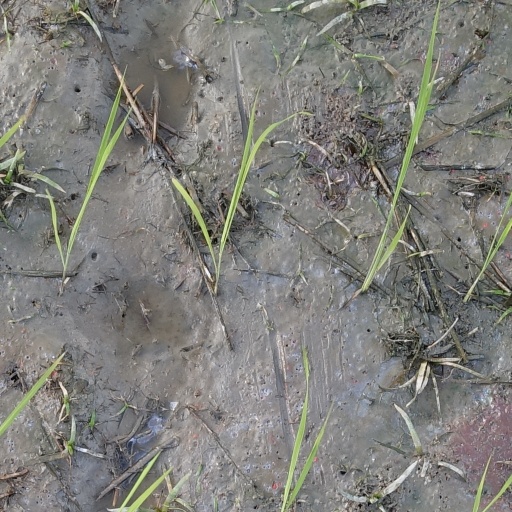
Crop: rice